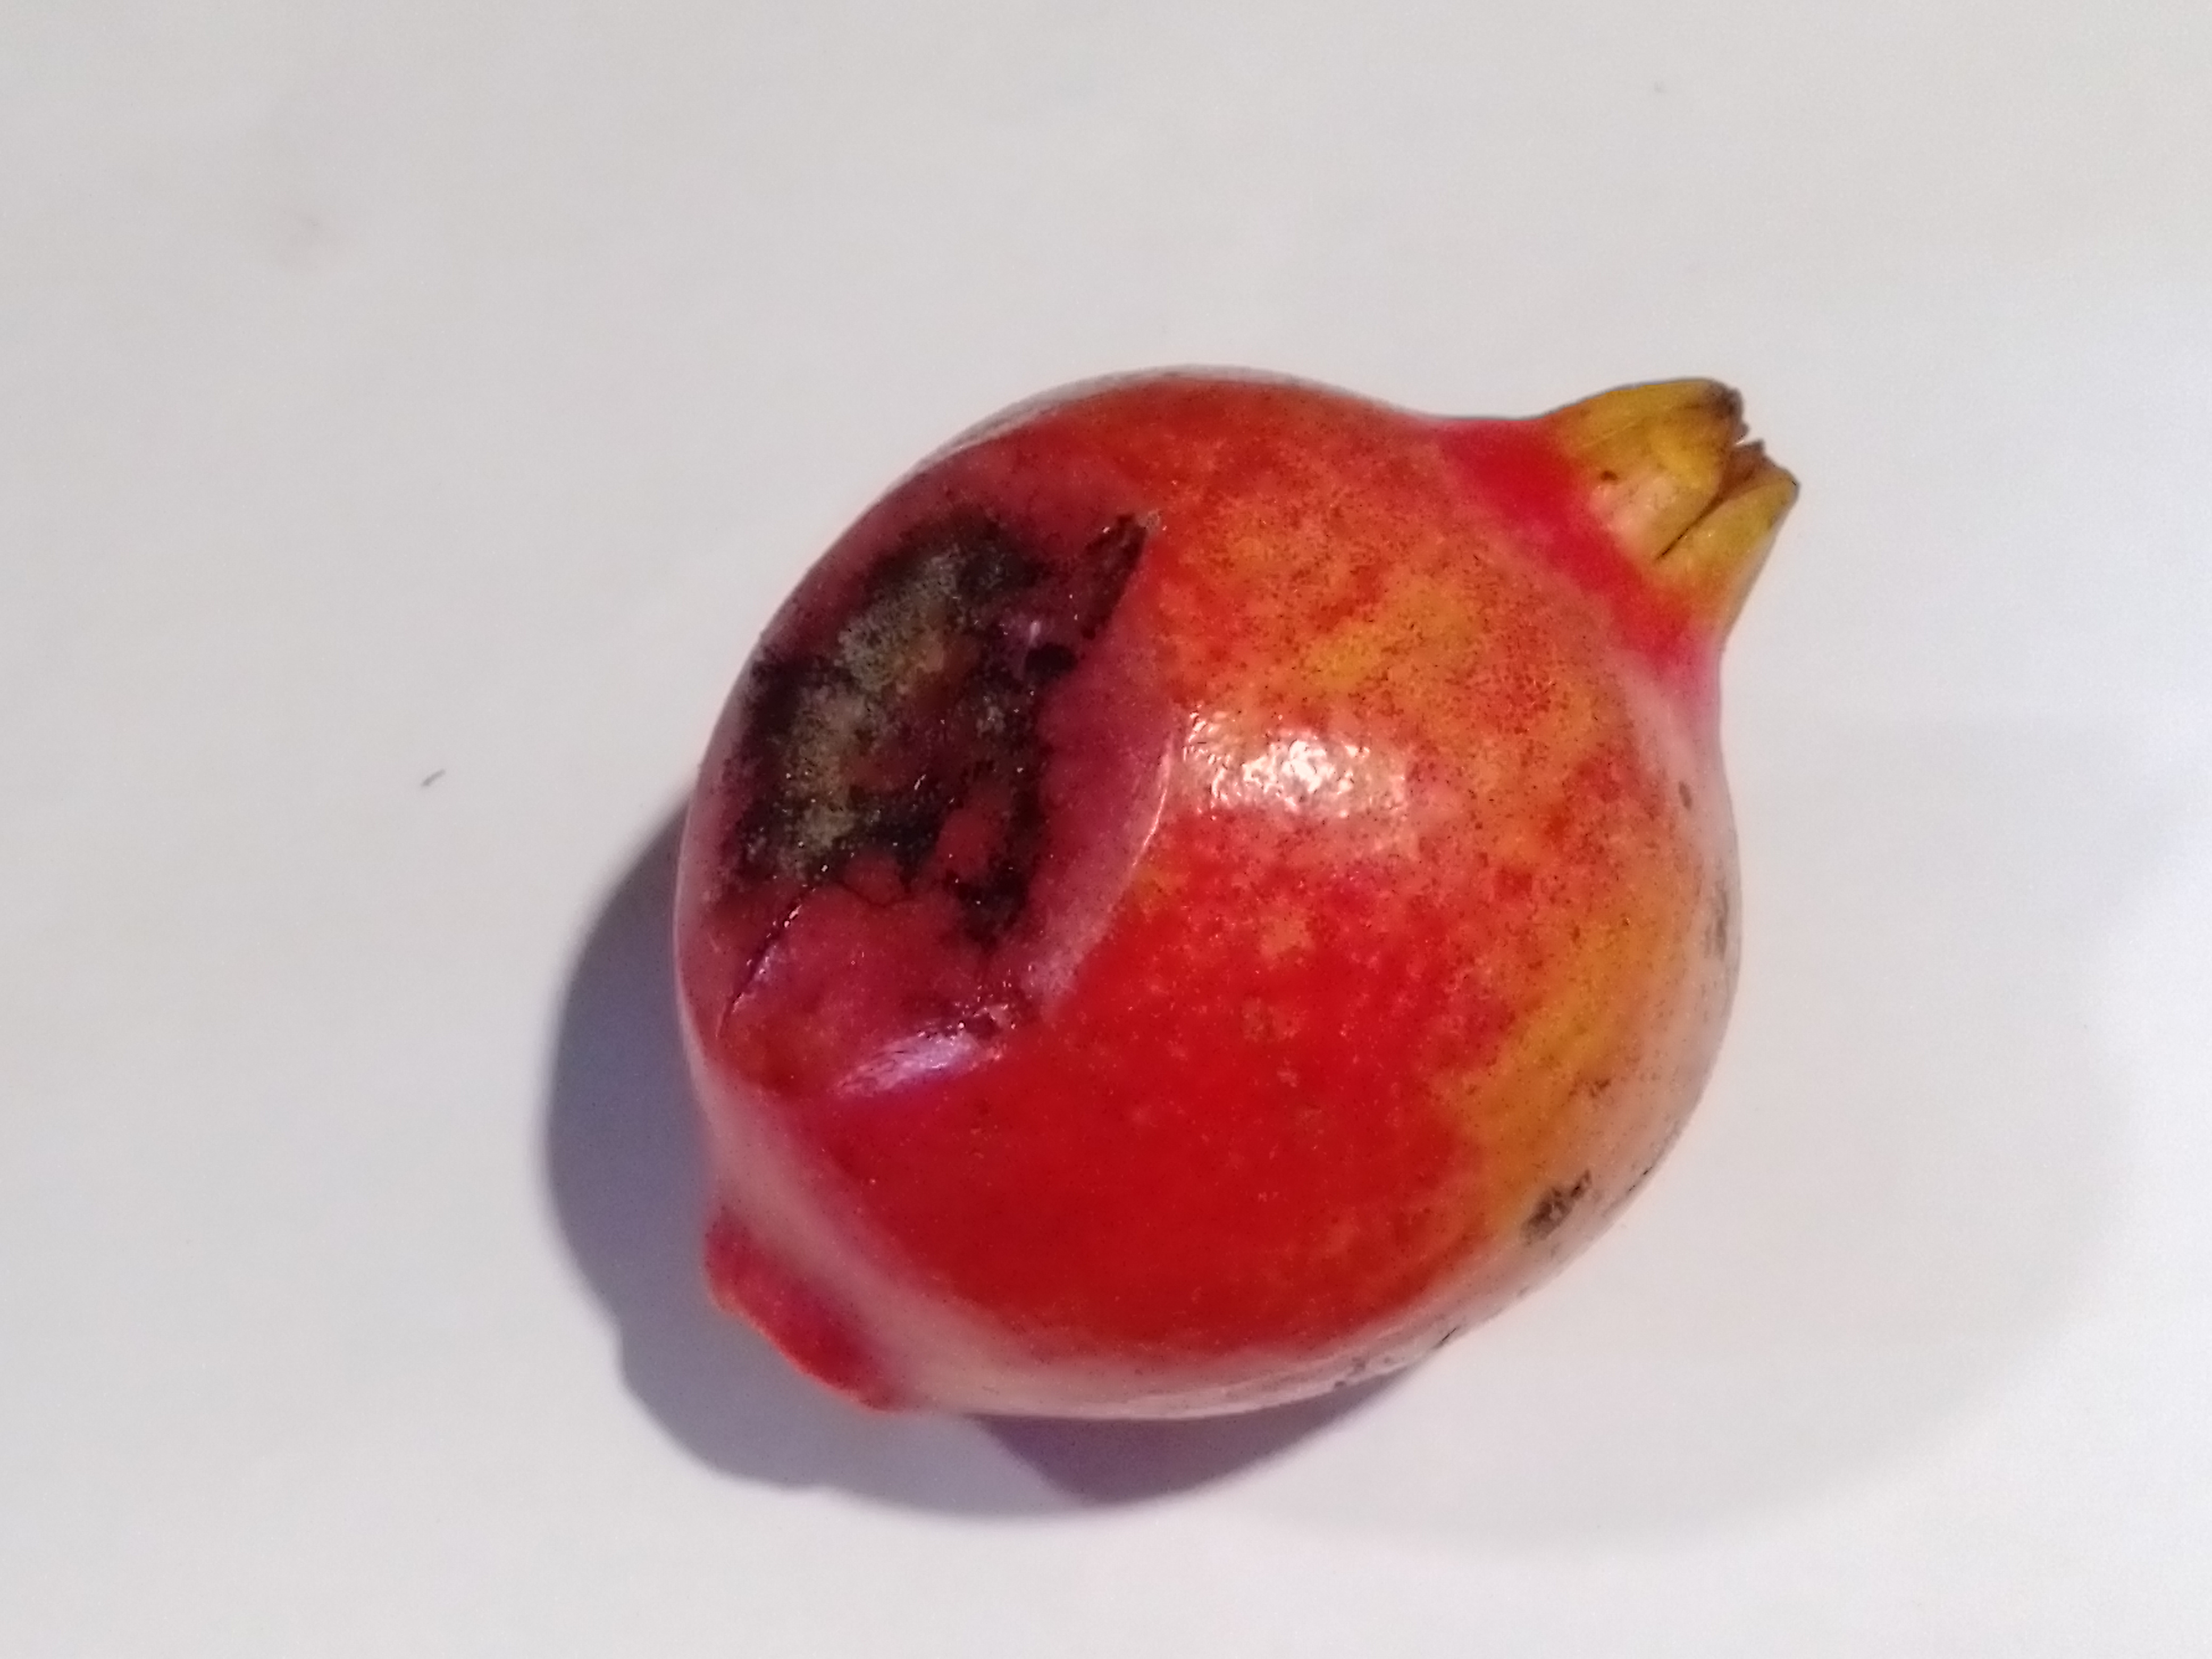
Fruit: pomegranate
Condition: rotten